Stefanie de Roux

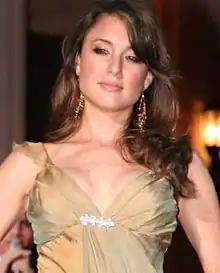
Stephanie de Roux in the evening gown competition at Miss Earth 2006, 26 November 2006

Stefanie de Roux Martin (born 5 August 1982) is a Panamanian model, TV host and beauty pageant titleholder. She was the winner of the 2002 Señorita Panamá pageant, and she competed in the Miss Universe 2003 pageant held in Panama City, Panama, where she was a semifinalist (Top 15).